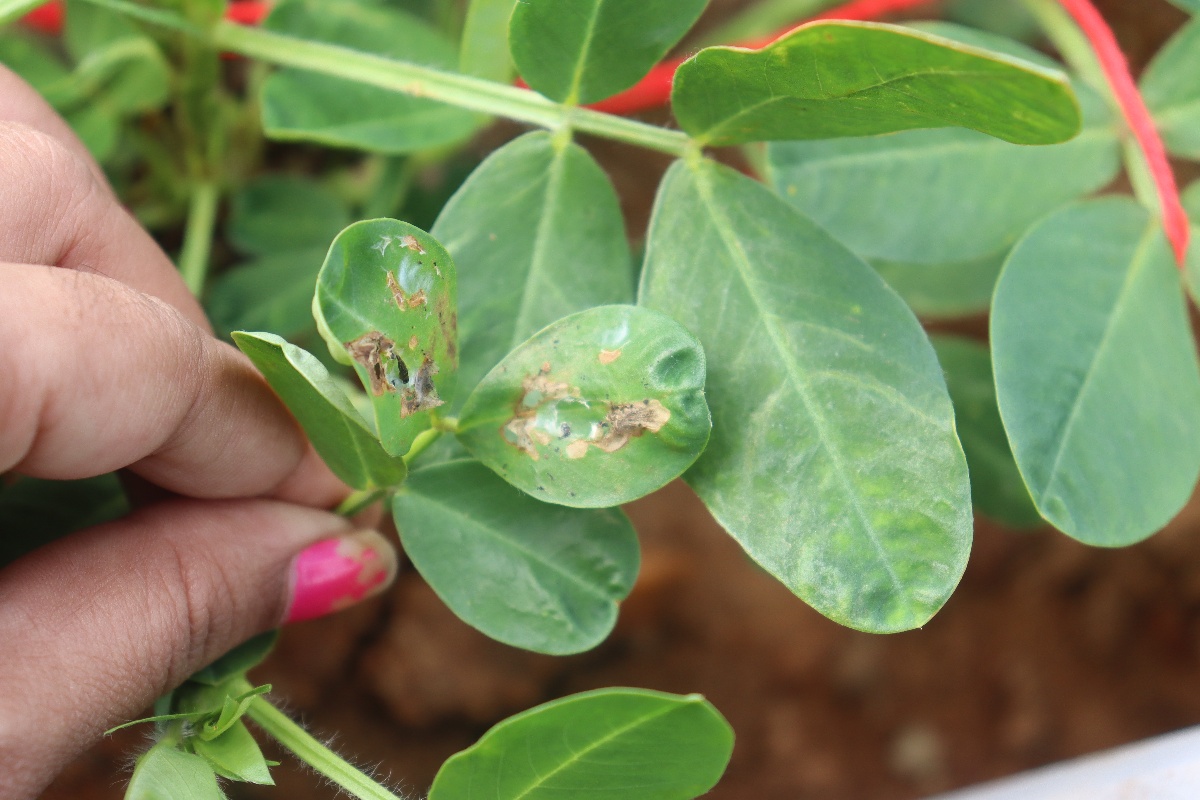
Label: healthy leaf